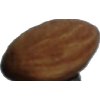
Label: almonds